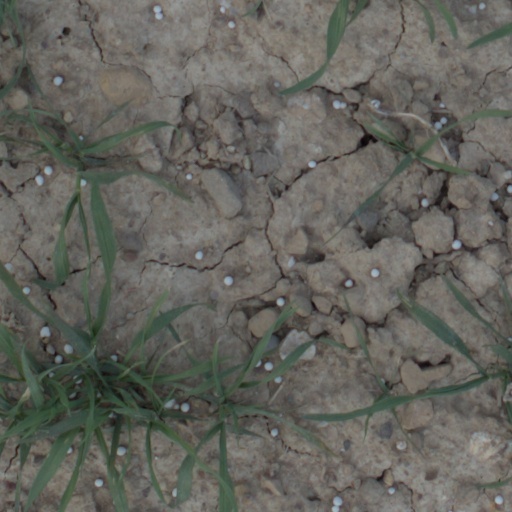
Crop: wheat